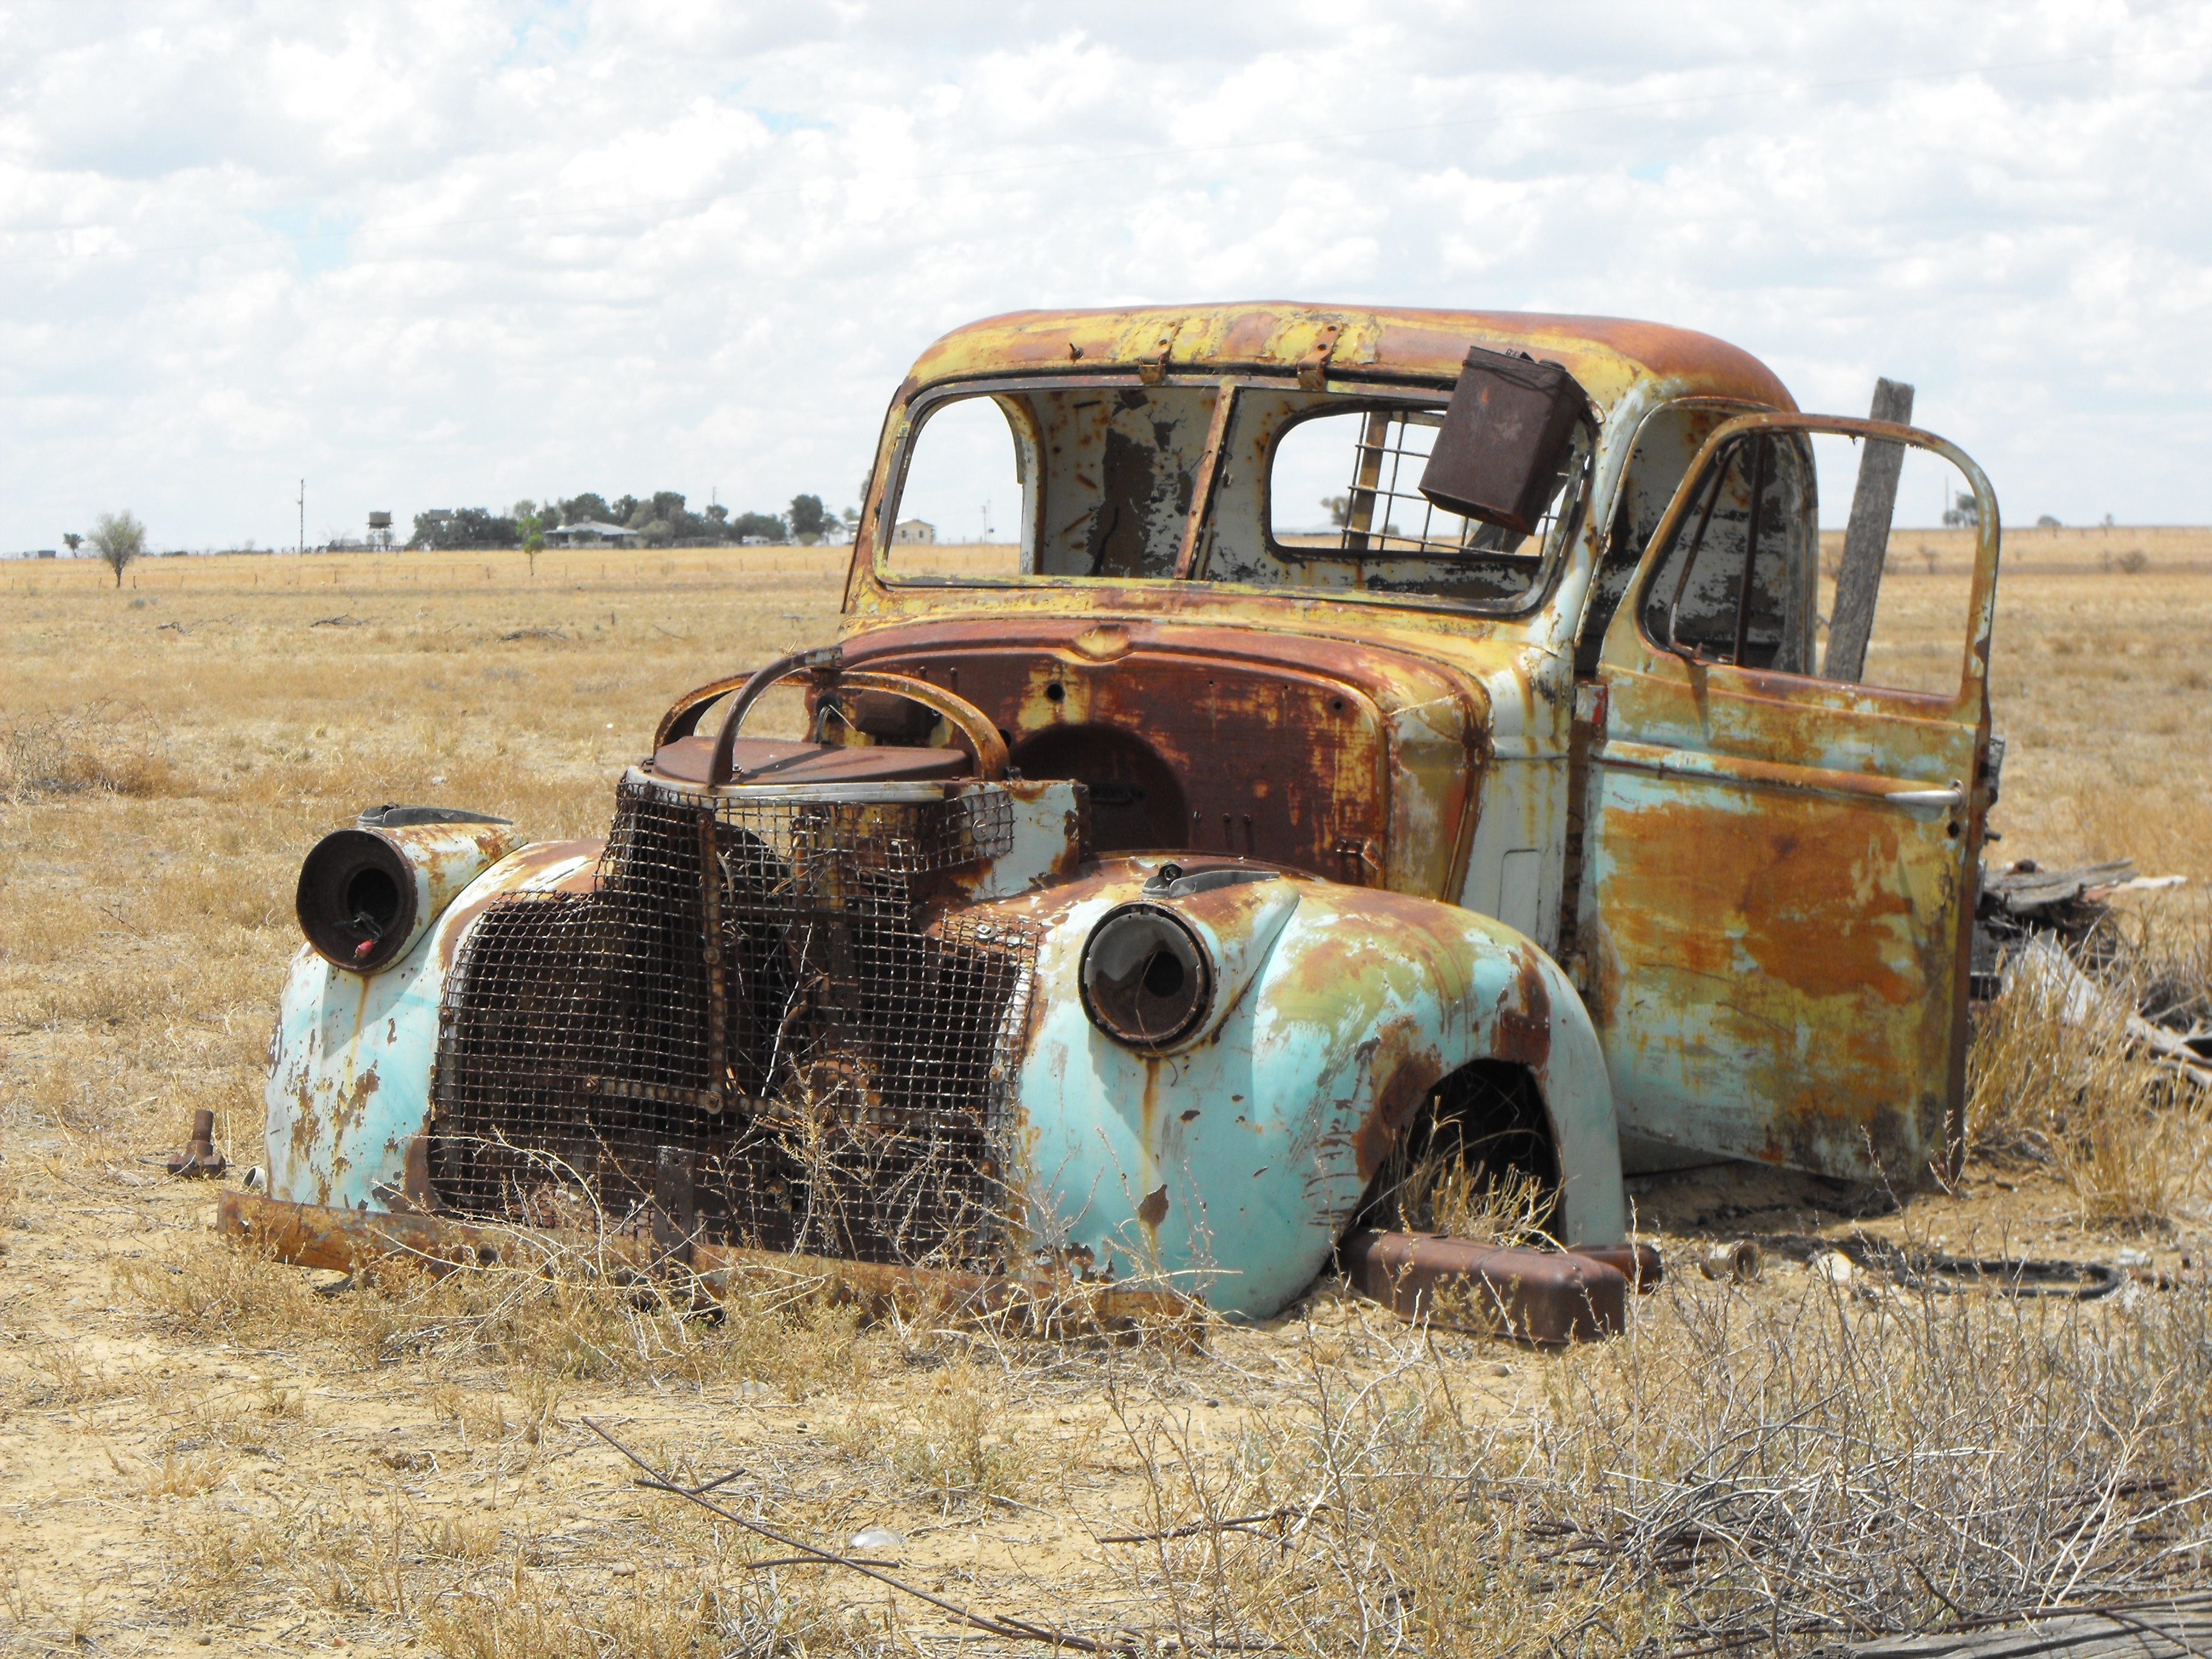
car, transport, rust, truck, vehicle, junk, old car, vintage car, australia, rusted, wreck, scrap, aged, corroded, land vehicle, off roading, old utility